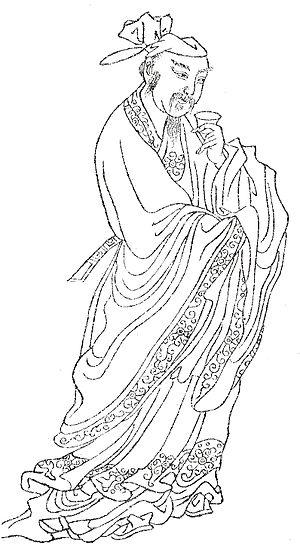
Cette page dresse une liste de personnalités mortes au cours de l'année 852 :